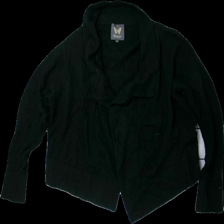
View: front
Type: Cardigan
Category: Ladies
Brand: Alice Bizous (Joy)
Colors: Black
Material: unknown
Cut: Loose
Season: All
Price range: <50
Recommended usage: Export
Description: Black flowy cardigan